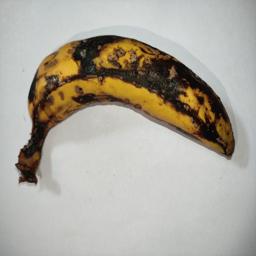
Banana variety: Sagor Kola